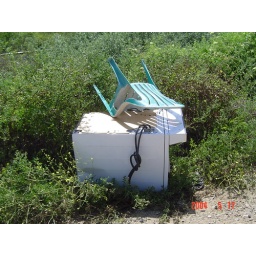
Someone kindly left a washer and plastic chair near the wildlife refuge.